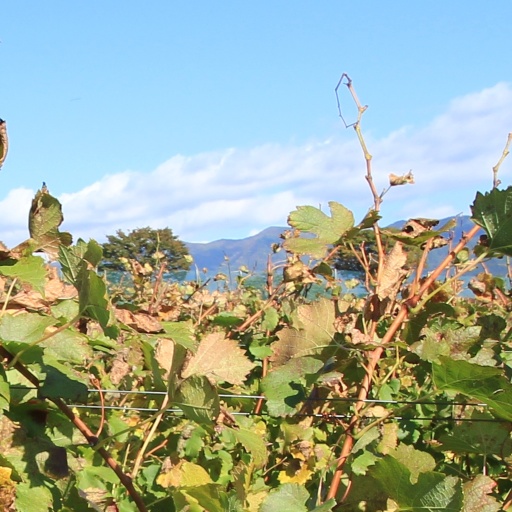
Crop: grape